S. J. McCormick

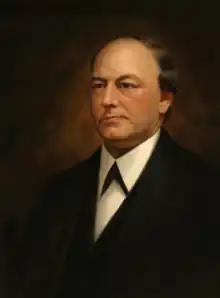
A portrait of McCormick by Theodore Gegoux

Stephen James McCormick (1829–1891) was a prominent printer and publisher in Oregon, United States, who served as mayor of Portland, Oregon, from 1859 to 1860. He was originally from Dublin, Ireland.